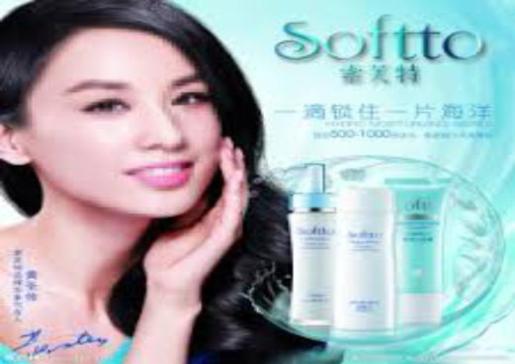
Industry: Necessities